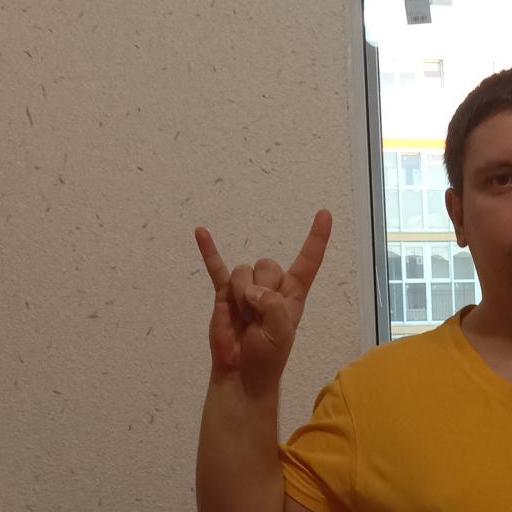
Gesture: rock